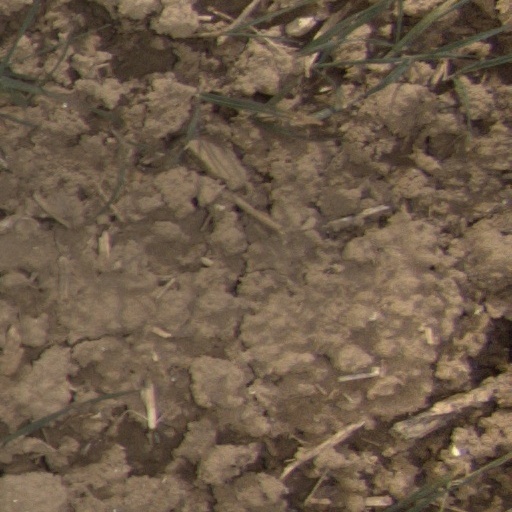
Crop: wheat